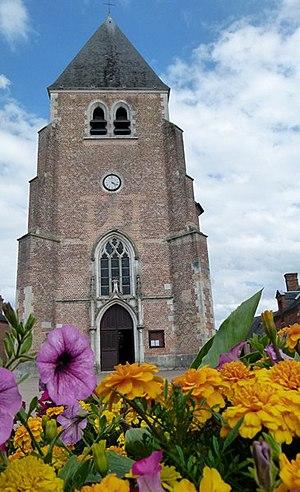
Église Saint-Martin de Nouan-le-Fuzelier This building is inscrit au titre des Monuments Historiques. It is indexed in the Base Mérimée, a database of architectural heritage maintained by the French Ministry of Culture,
Cet article recense les monuments historiques de Loir-et-Cher, en France.
Nouan-le-Fuzelier est une commune française située dans le département de Loir-et-Cher, en région Centre-Val de Loire.
L'église Saint-Martin est située à Nouan-le-Fuzelier, en Loir-et-Cher.